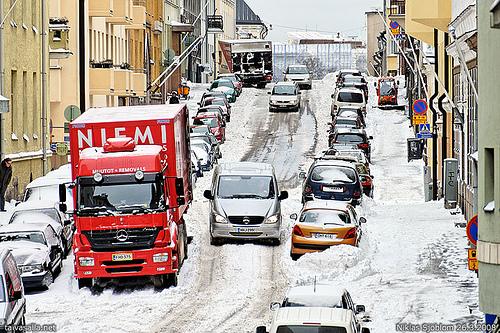
Weather: snow or frosty